Paul Bürde

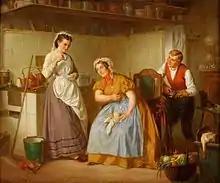

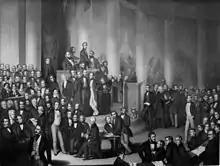

Born in Upper Silesia, Bürde was the fifth child of Ernst Bürde (1794-1869) and his wife Pauline, "née" Rambach (1798-1855). He grew up in Rosniontau. His uncle was the Berlin academy professor and animal painter Friedrich Leopold Bürde (1792-1849), husband of the singer and pianist Jeanette Milder-Bürde. A further uncle was the building councillor working for Karl Friedrich Schinkel (1796-1865), his daughter-in-law, the singer Jenny Bürde-Ney (1824-1886), portrayed by Paul Bürde. Bürde's grandfather was the poet and court councillor Samuel Gottlieb Bürde (1753–1831). On 28 November 1856 he married his cousin Katarina (1837-1917), the daughter of his uncle Georg Heinrich.